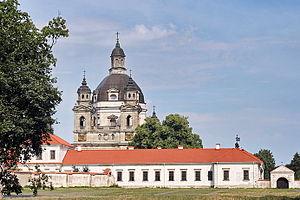
L'église et le monastère de Pažaislis forment le plus important ensemble monastique de Lituanie, et un des plus beaux exemples de l'architecture baroque dans l'est de l'Europe. Il se trouve à Kaunas, la deuxième ville du pays.